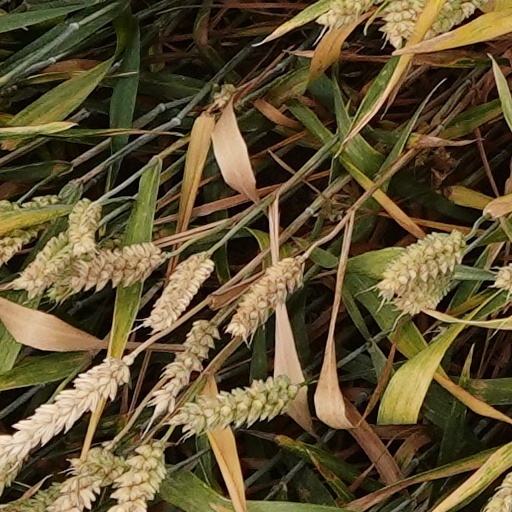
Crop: wheat